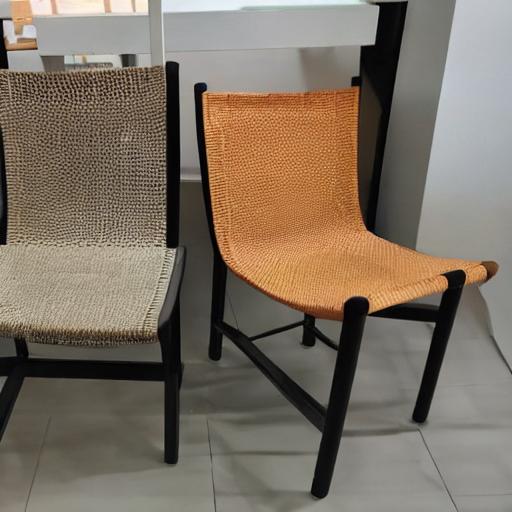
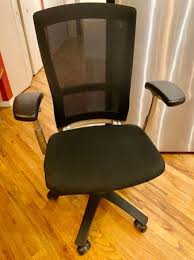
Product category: items_chair
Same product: no